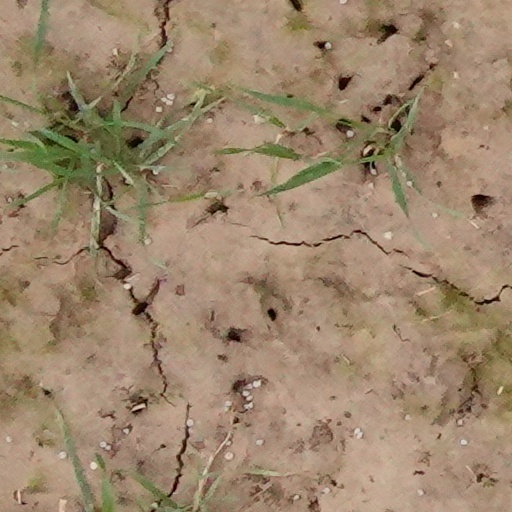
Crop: wheat